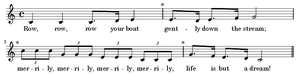
Ro, ro, ro din båd
Melodien med den engelske tekst.
Ro, ro, ro din båd er en oprindelig engelsk remse og populær børnesang, der ofte synges som kanon. Den kan også synges aktivt, hvor sangerne sidder overfor hinanden og "ror" frem og tilbage, mens de holder hinanden i hænderne. Sangen er optaget i den engelske database Roud Folk Song Index som nr. 19236.